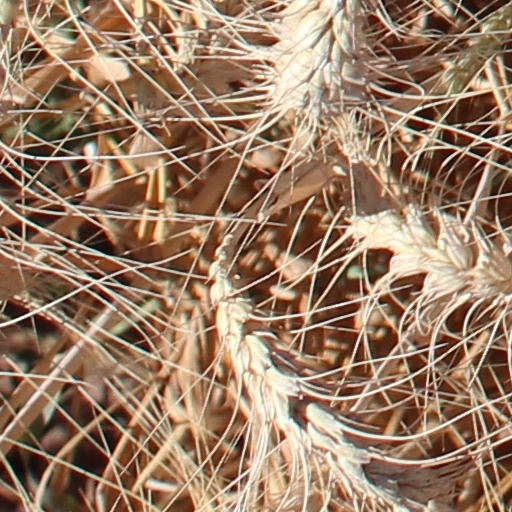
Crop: wheat